List of newspapers in South Africa

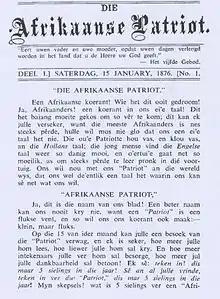
Frontpage of "Die Afrikaanse Patriot" (1876), a newspaper in an early form of the Afrikaans language

In 2017, there were 22 daily and 25 weekly major urban newspapers in South Africa, mostly published in English or Afrikaans. According to a survey of the South African Audience Research Foundation, about 50% of the South African adult population are newspaper readers and 48% are magazine readers. Print media accounts for about 19.3% of the R34.4bn of advertising money spent in the country.